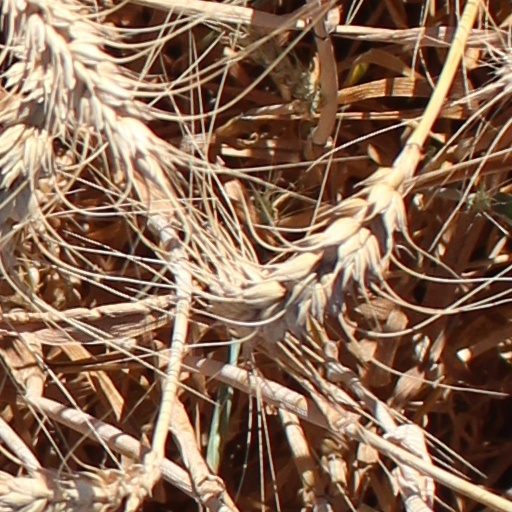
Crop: wheat